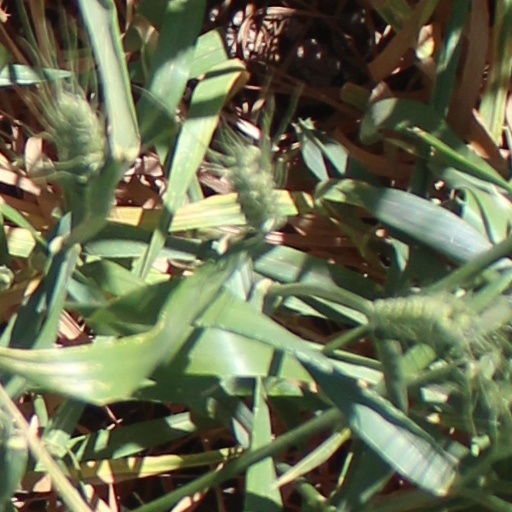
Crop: wheat